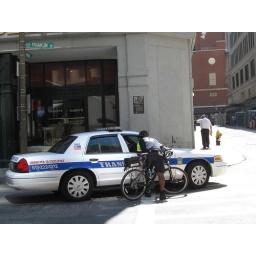
A transit cop in a car and and Boston bike officer stop to chat (or consult).